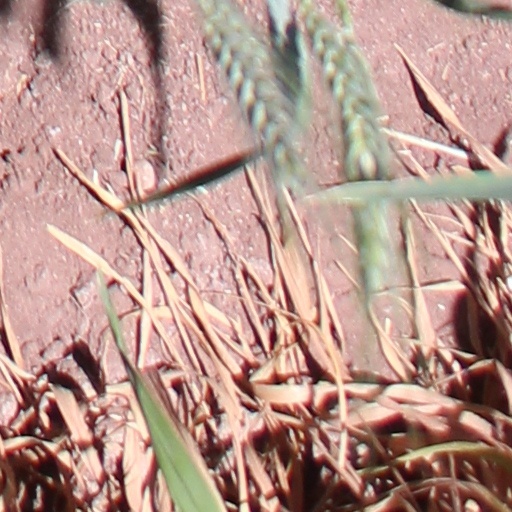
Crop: wheat